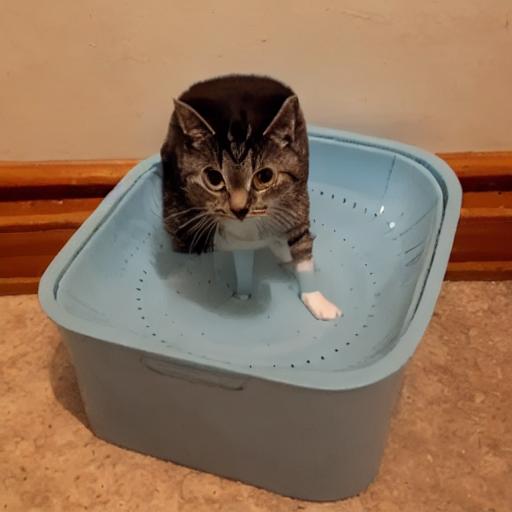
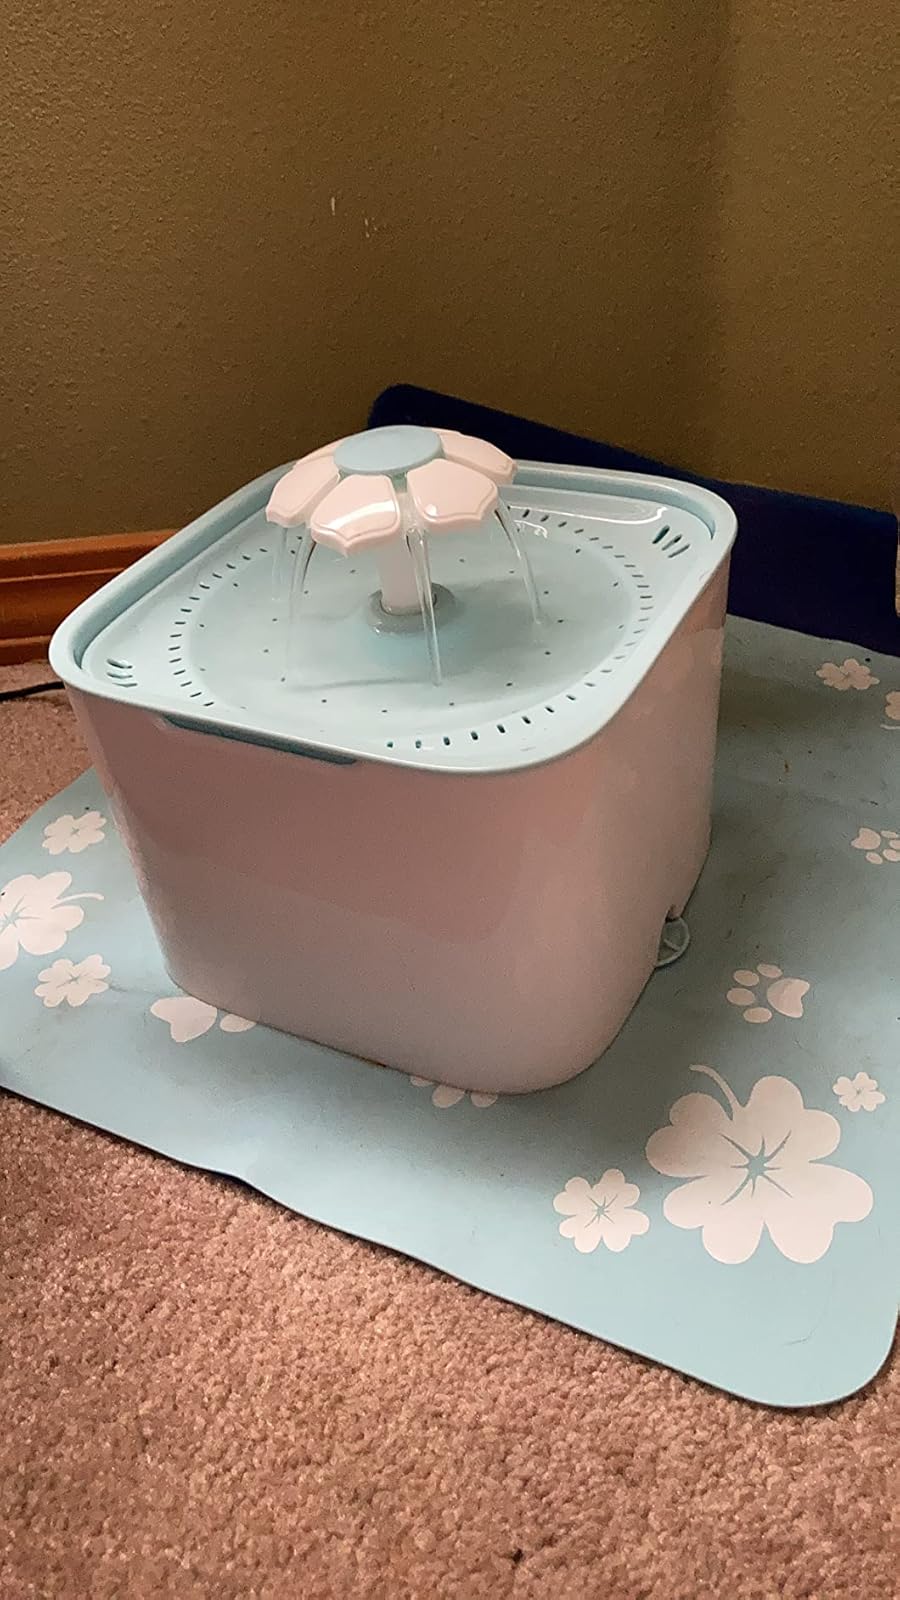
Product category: items_bowl
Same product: no